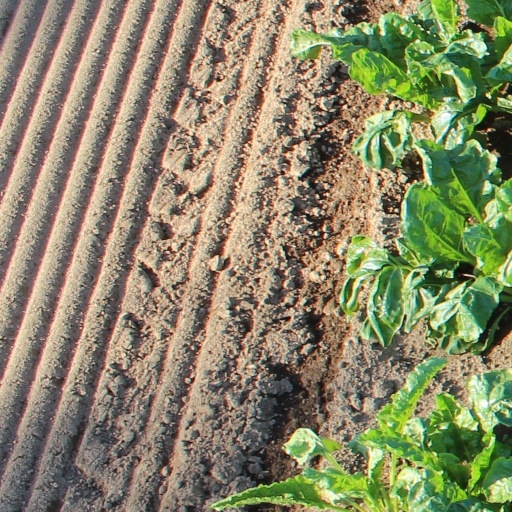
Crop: sugar beet